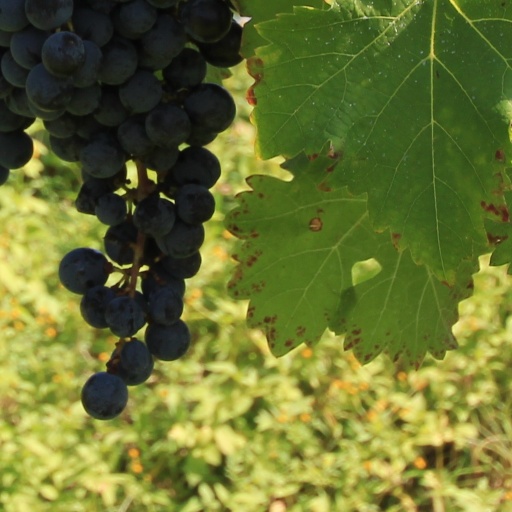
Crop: grape